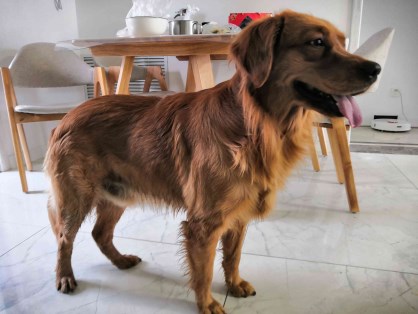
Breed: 5355-n000126-golden_retriever